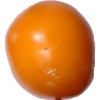
Label: Tomato Yellow 1